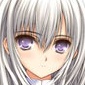
Portrait style: Anime Portrait